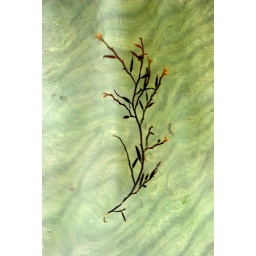
sea weed in water at beach muckross kilcar co donegal 10/7/10